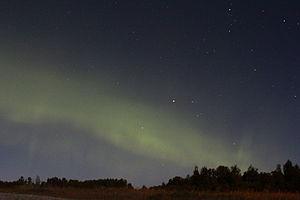
Aurore captée dans la région de l'Abitibi au Canada (48e parallèle Nord)